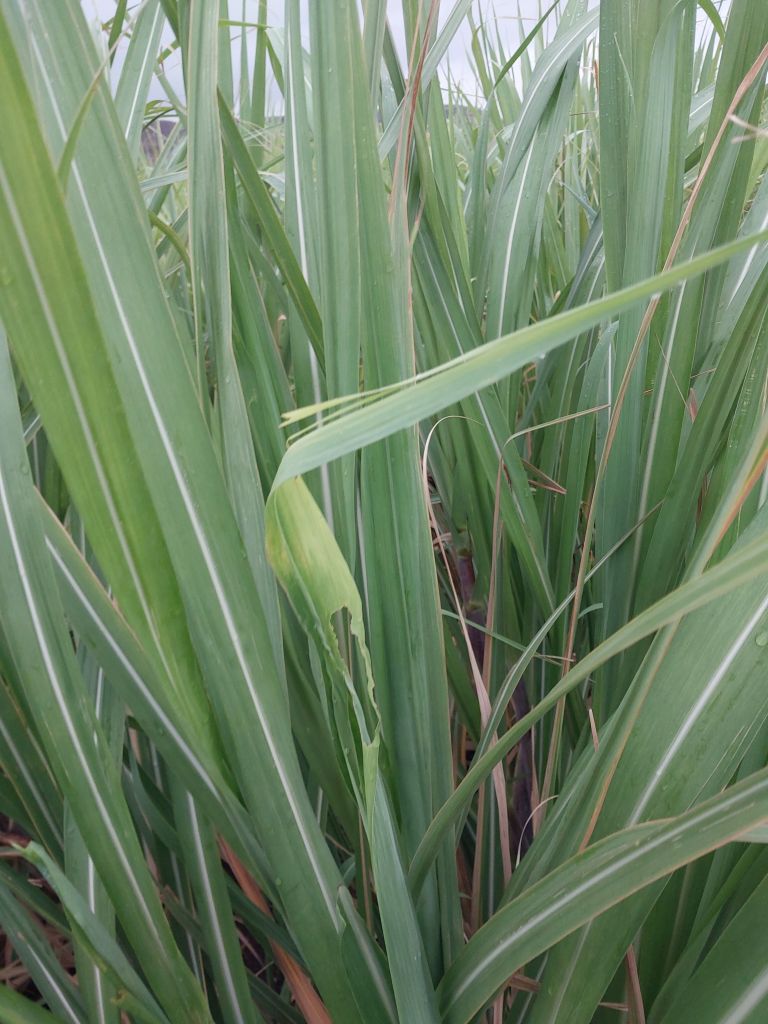
Label: Pokkah Boeng